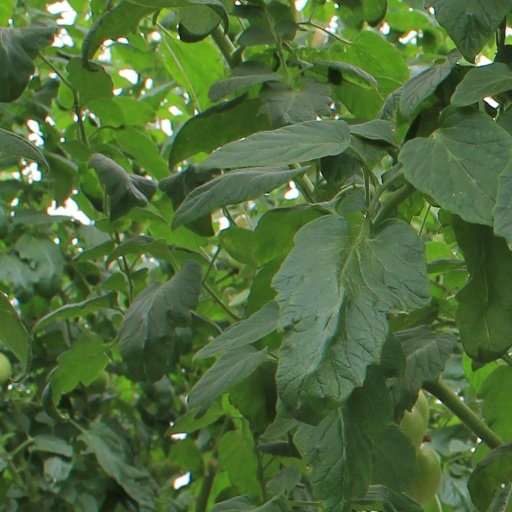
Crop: tomato